Kalinga script

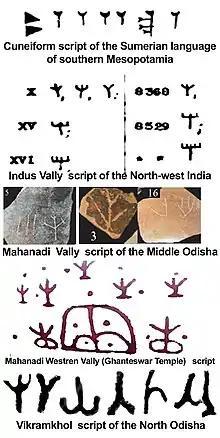
Ancient Script

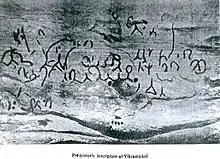
Pre Brahmi Script of Vikramkhol Inscription, Odisha

The childhood form of the Odia Script is the Kalinga Brahmi Script inscribed in stone. This Kalinga Brahmi is prevalent in the Kalinga region, whose language and writing style is different from that of other Brahmi. The Odia and Telugu scripts created from Kalinga Brahmi, which are slightly different from the Maurya Brahmi script, were almost identical to those of Kalinga ruler Kharvel, Satrubhanja to Mathara. Later, autonomy separated both scripts. During this time, the reign of the powerful Pallava ruler, the upper part of the southern branch of Kalinga Brahmi was circled from right to left, while the northern branch was moved from left to right by the Shailodbhav ruler. The Urjam inscriptions show that there was no difference between the Telugu and Odia scripts, as the later Odia and Telugu scripts were mixed in the inscriptions used in the inscriptions of this time. This is because 199 Southern Nagari Scripts, 59 Telugu Scripts, 101 Granth Scripts, 157 Odia scripts and the rest of the Eastern Kings are used in the inscription. Importantly, the authenticity of the Odia script La(‘ଳ’)is clearly inscribed in it.